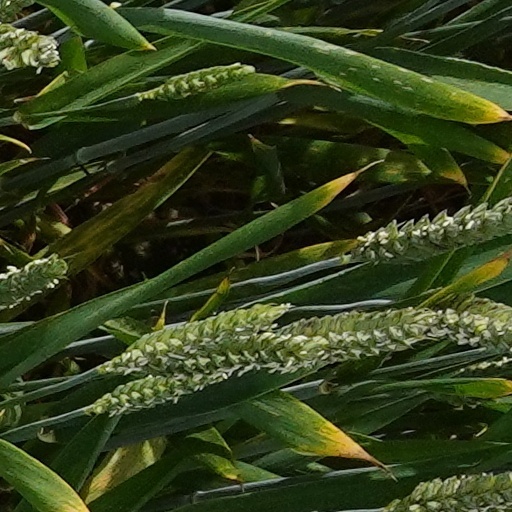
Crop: wheat